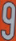
Number: 9